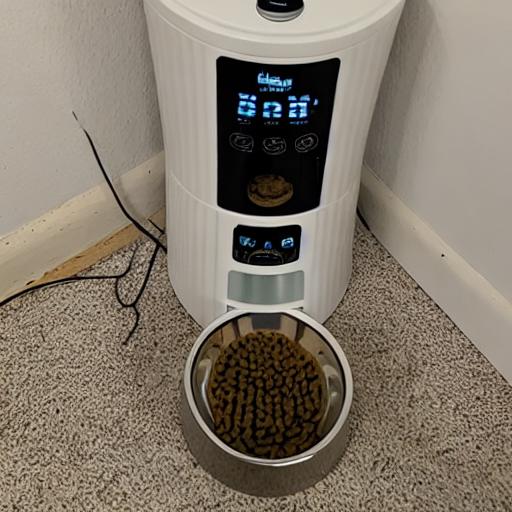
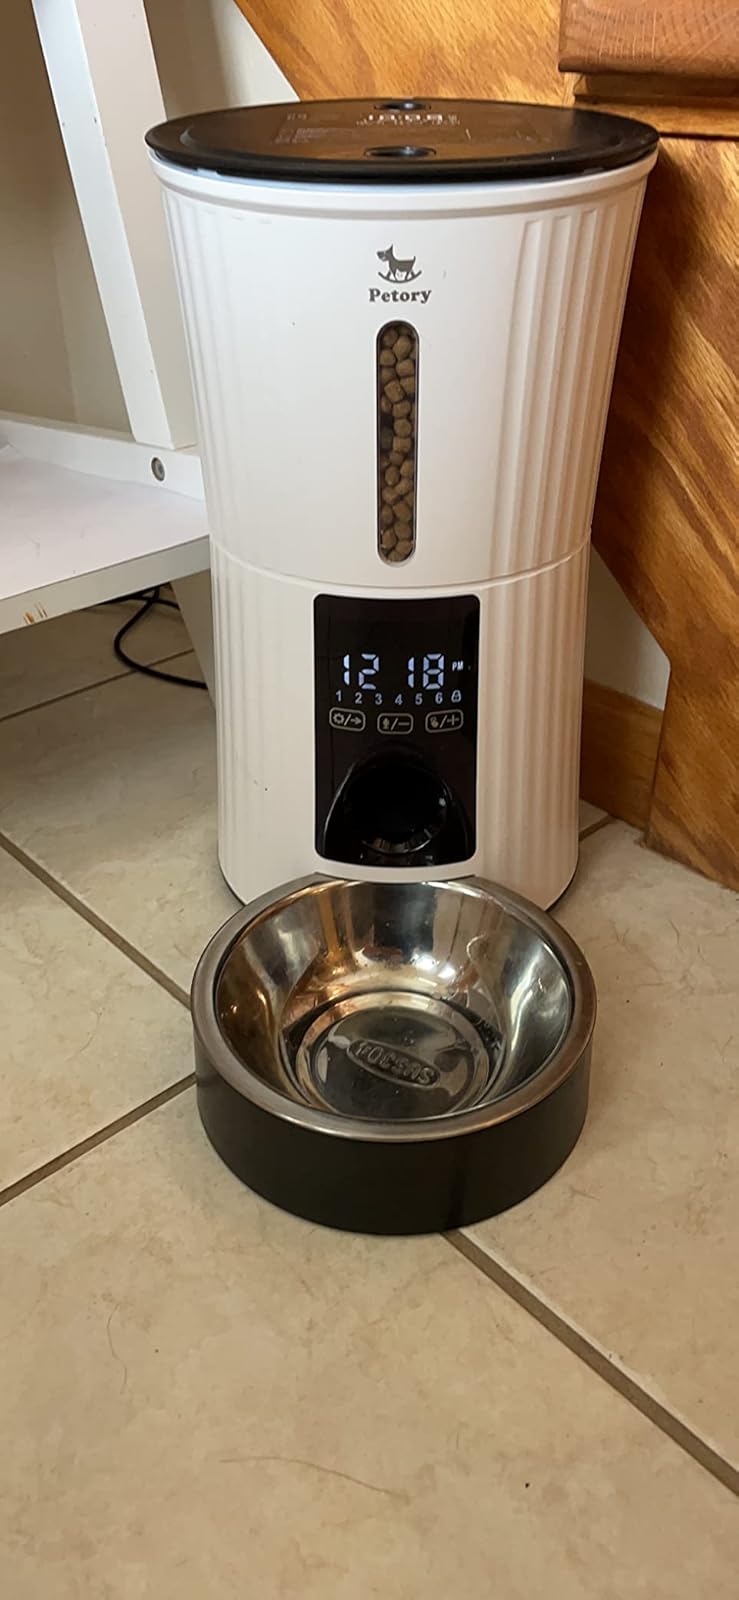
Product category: items_feeder
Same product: no